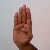
The image shows a hand gesture representing the letter 'B' in Indian Sign Language.